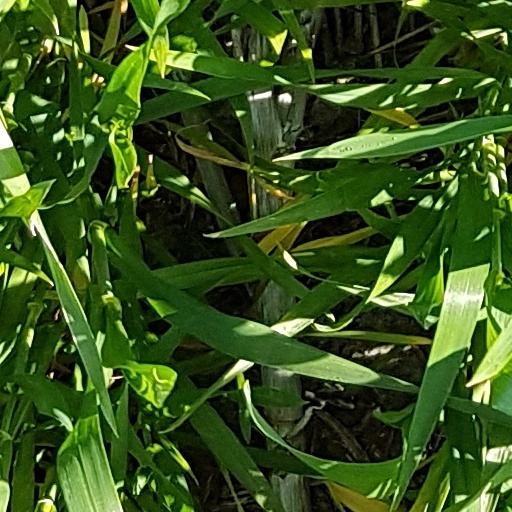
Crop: wheat